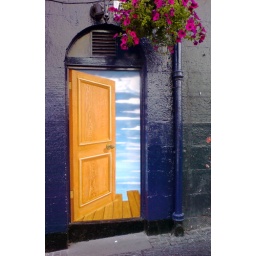
This door was painted on the side of a pub wall in Edinburgh, Scotland.